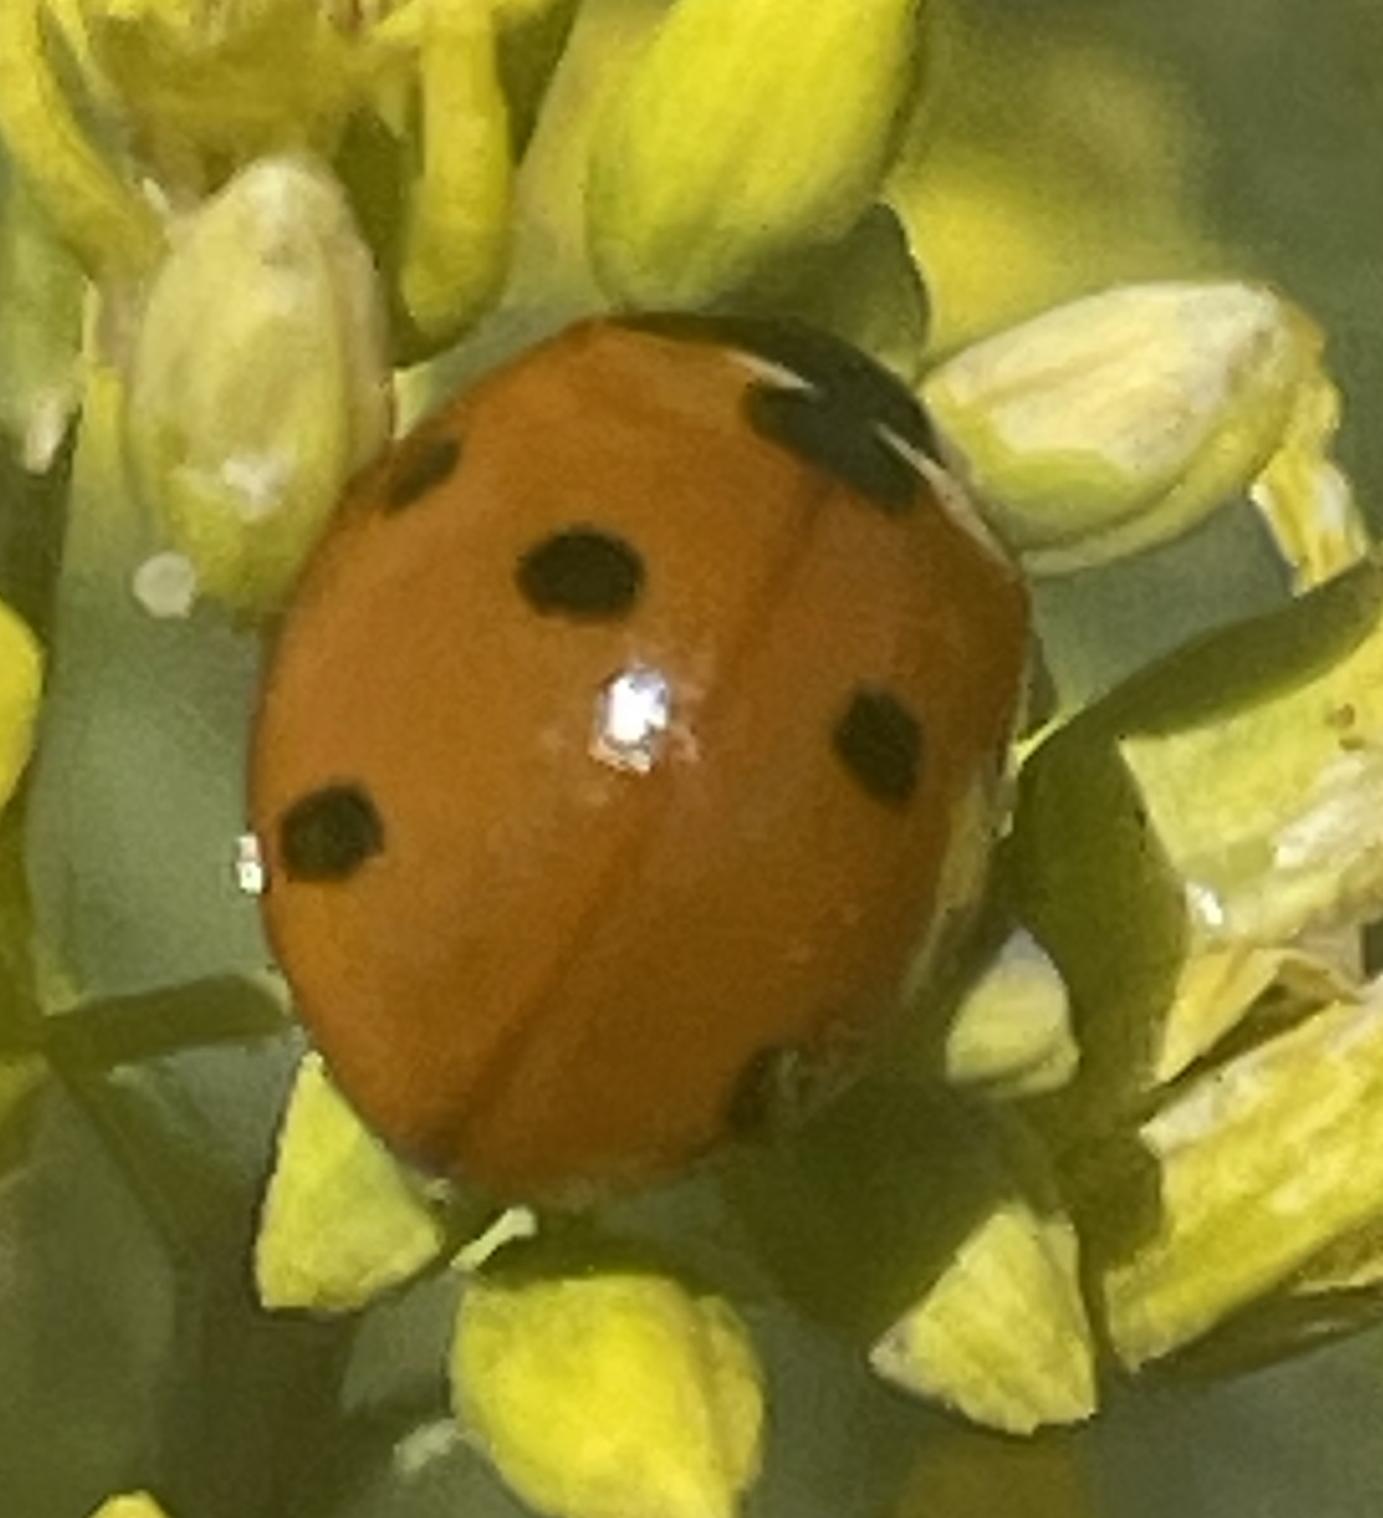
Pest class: predators